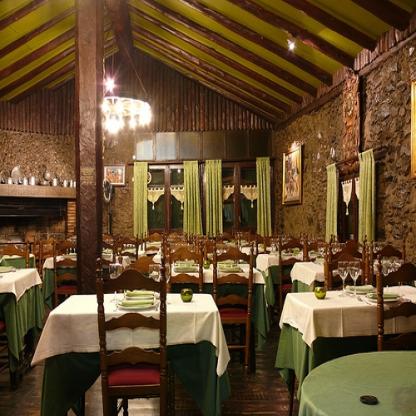
Scene: Indoor